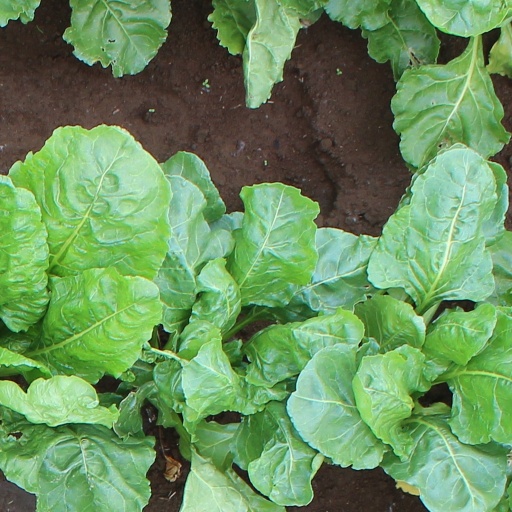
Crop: sugar beet